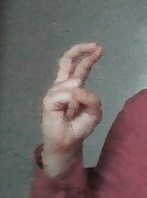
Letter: zay